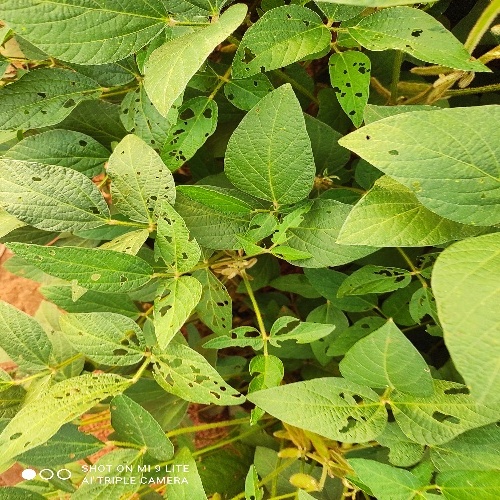
Label: Caterpillar